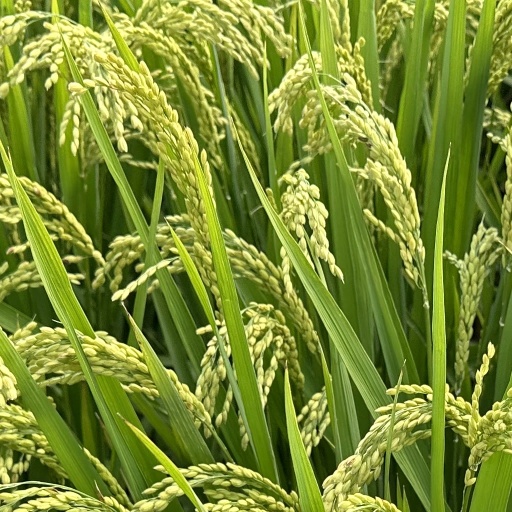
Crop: rice